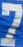
Number: 7